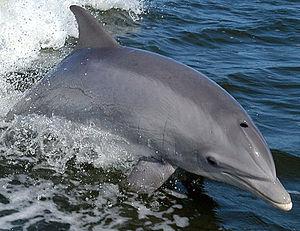
Un Grand dauphin (Tursiops truncatus) surfe dans le sillage d'un bateau de recherche sur la Banana river, près du Centre spatial Kennedy. Magyar: Palackorrú delfin